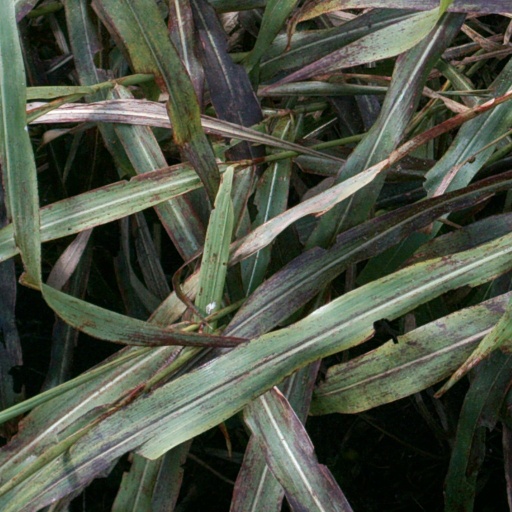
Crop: sorghum